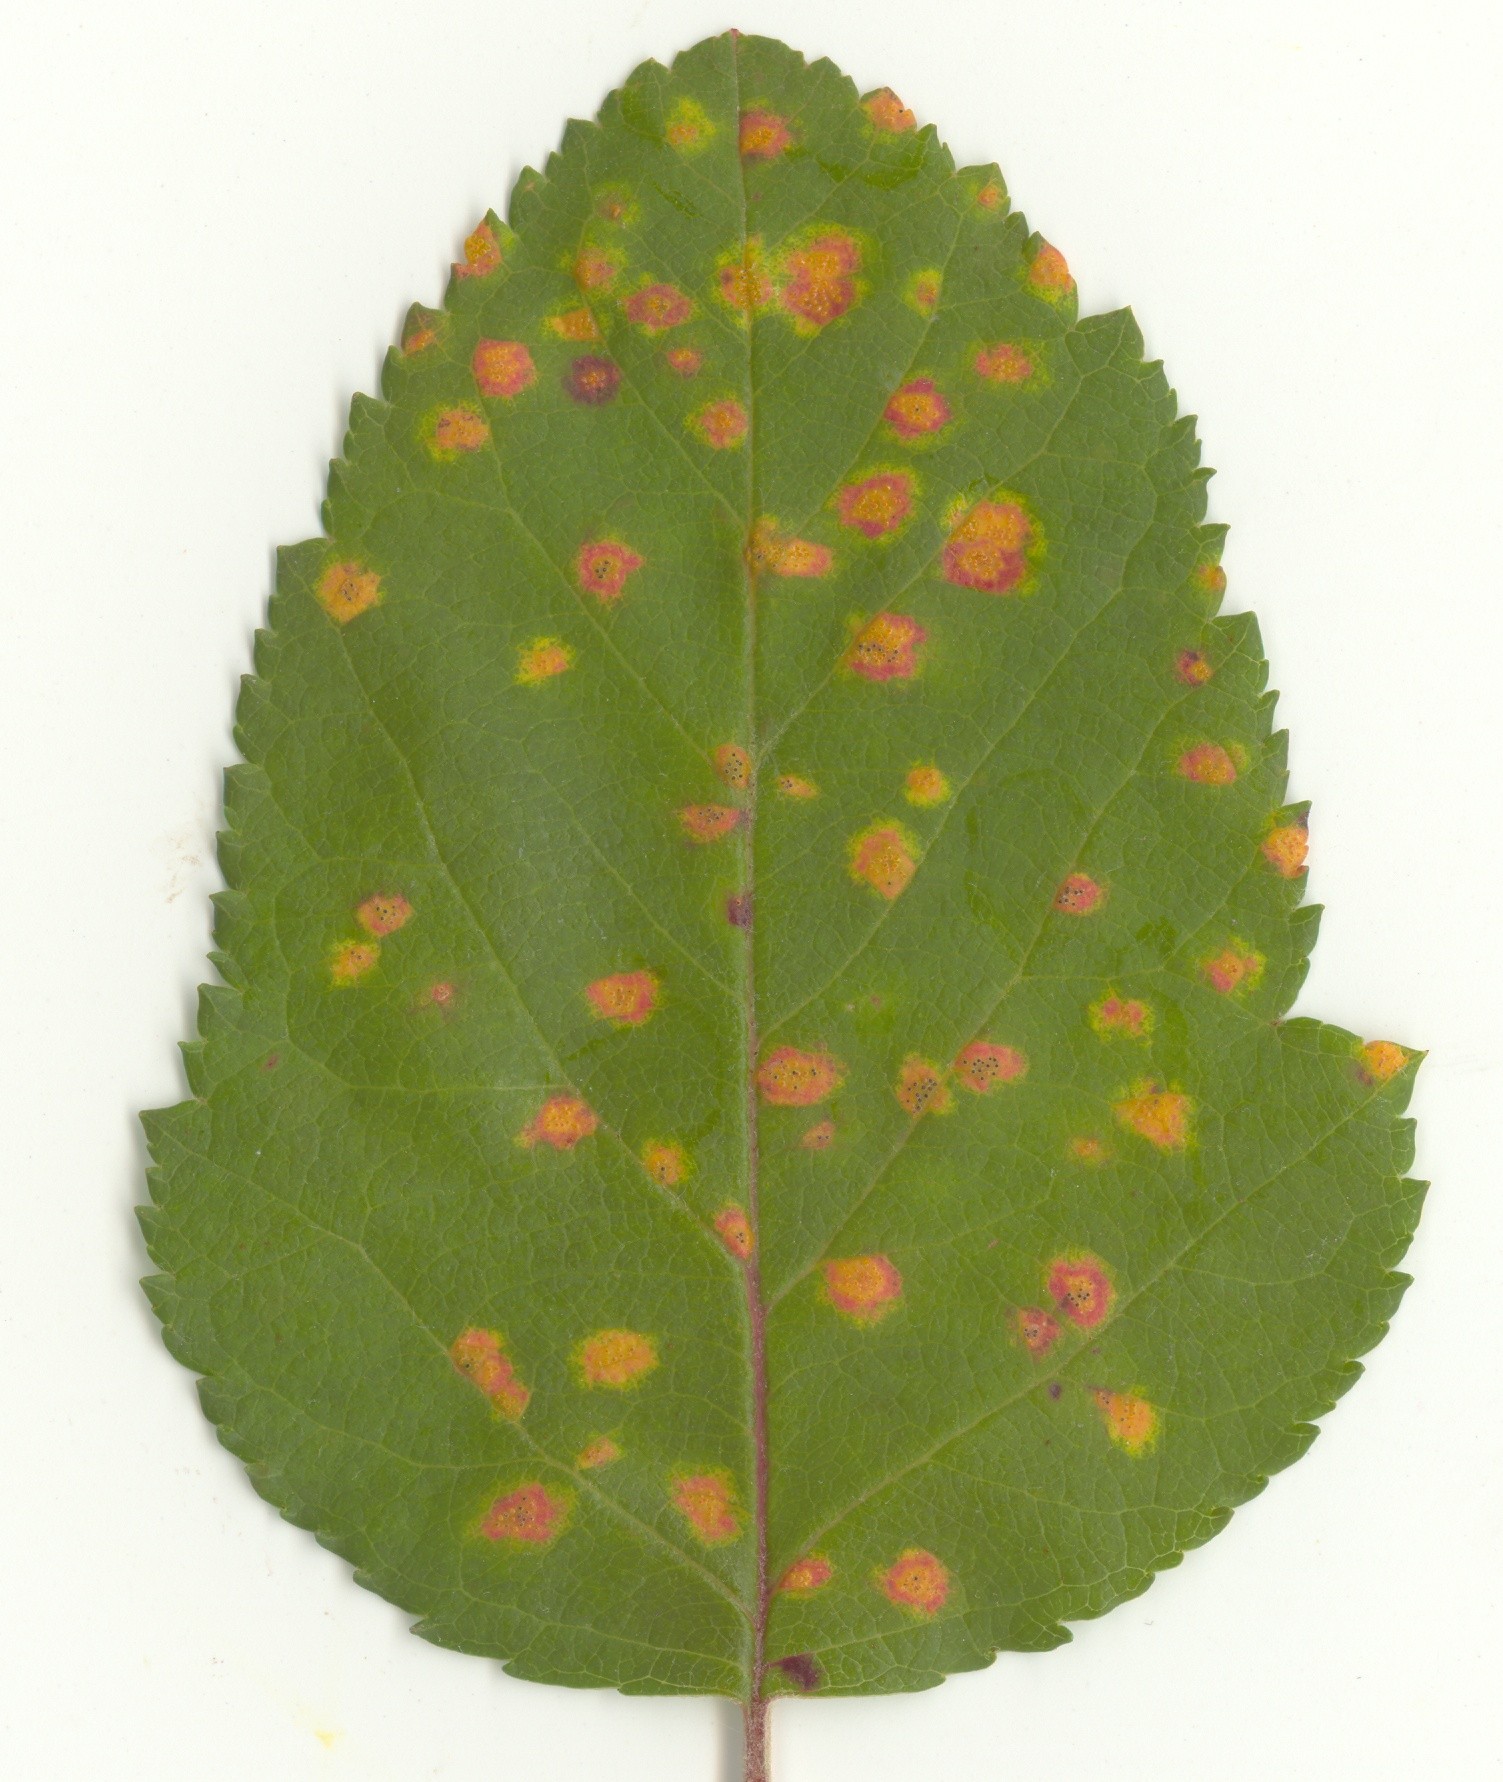
Labels: Apple rust leaf